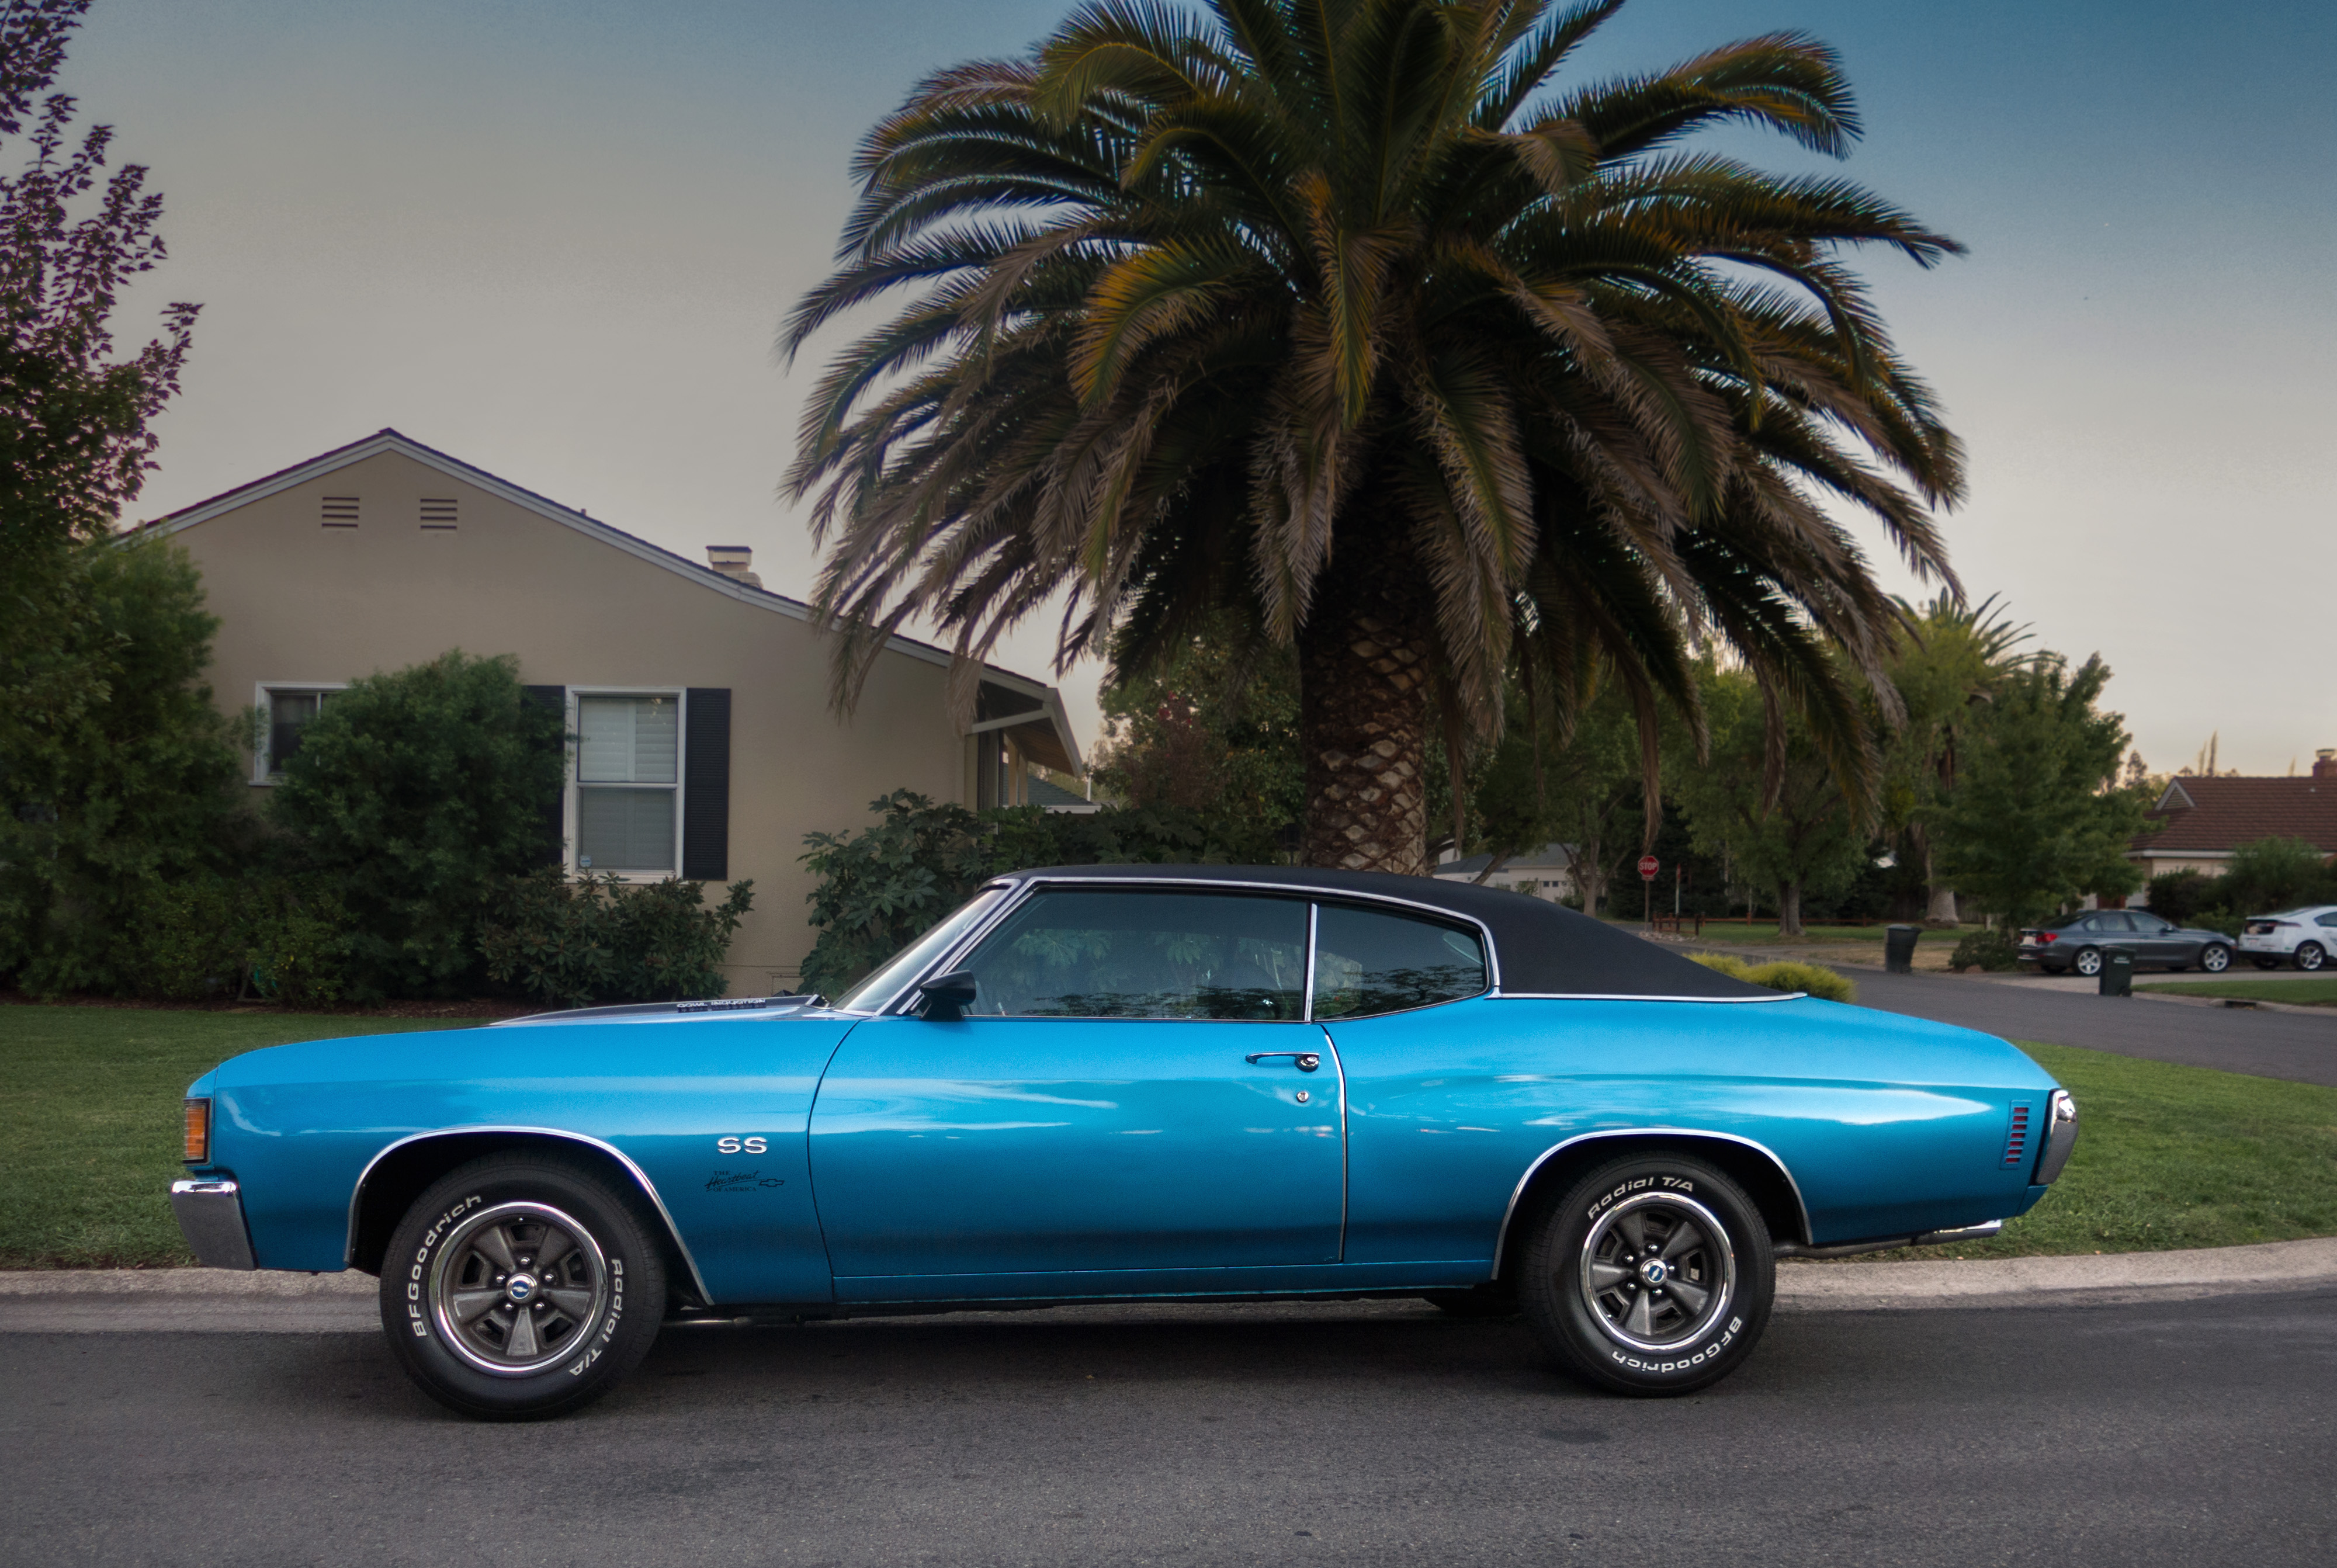
car, vehicle, sports car, muscle car, chevrolet, land vehicle, automobile make, automotive exterior, compact car, automotive design, luxury vehicle, performance car, full size car